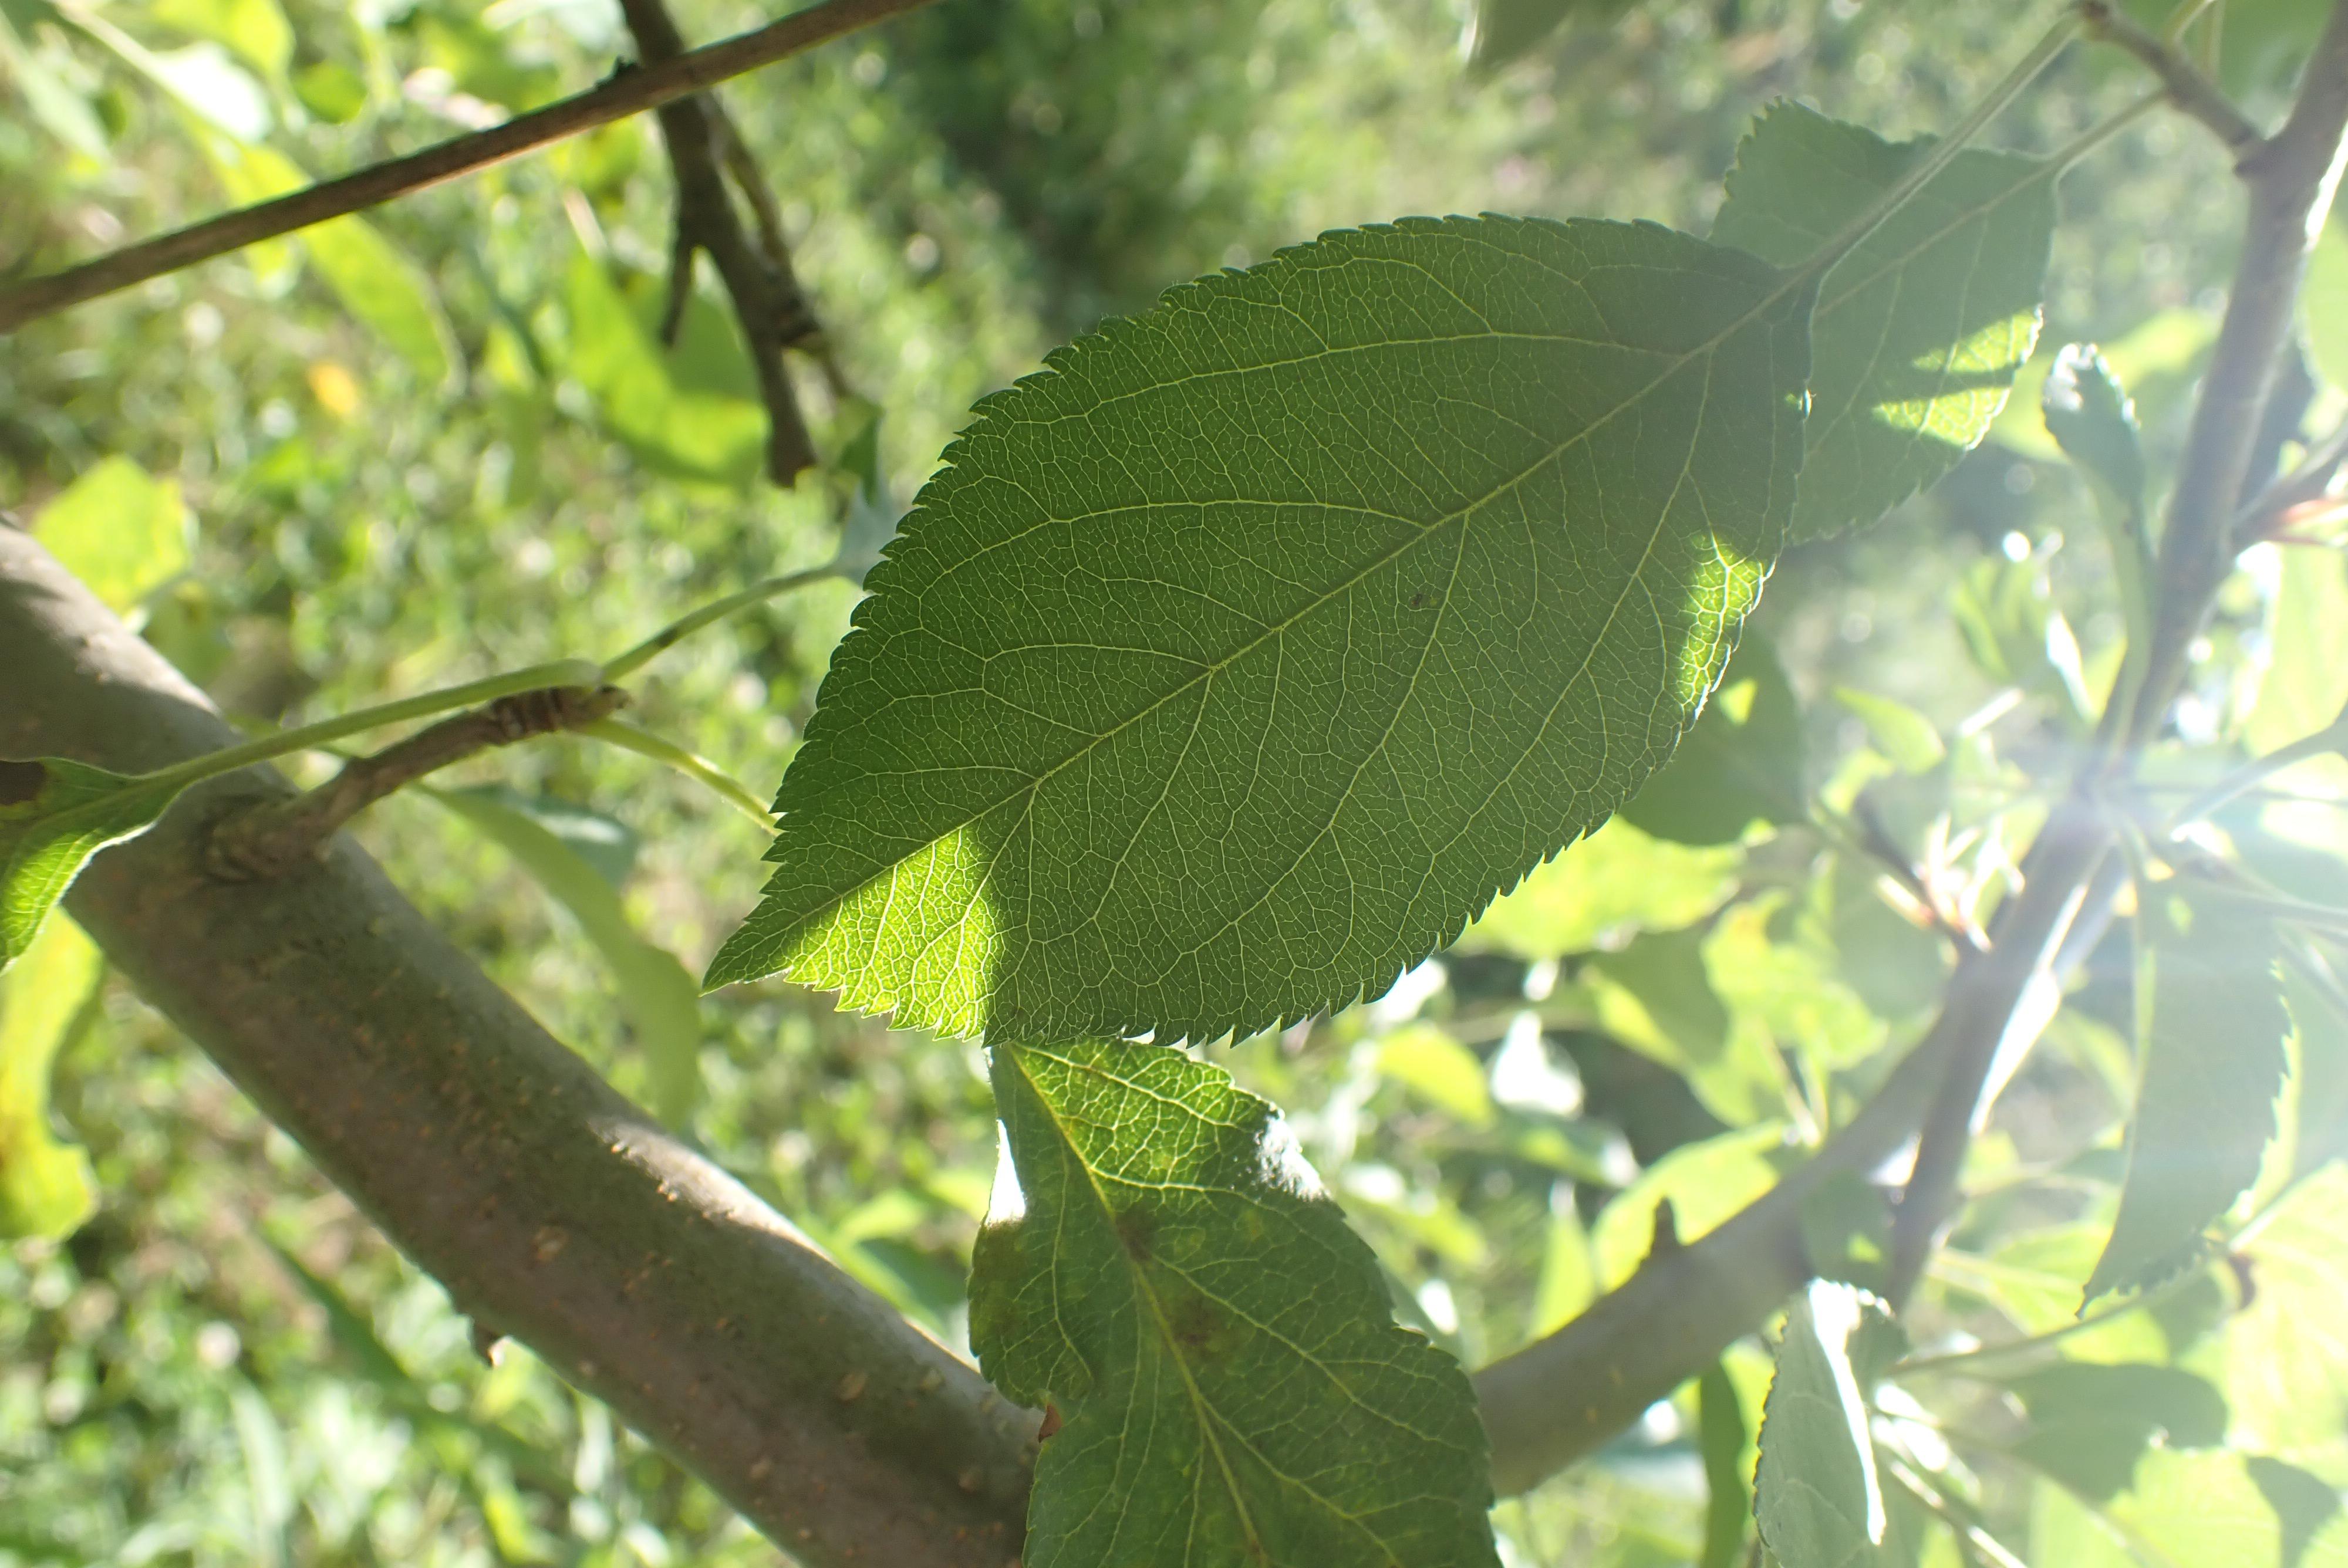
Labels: healthy